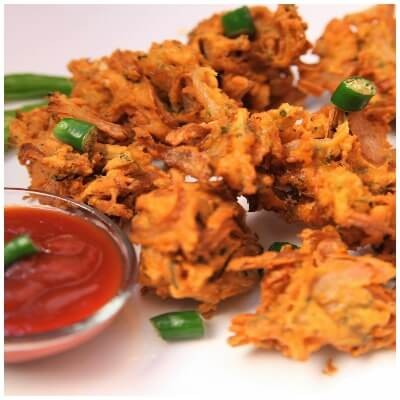
Dish: pakode